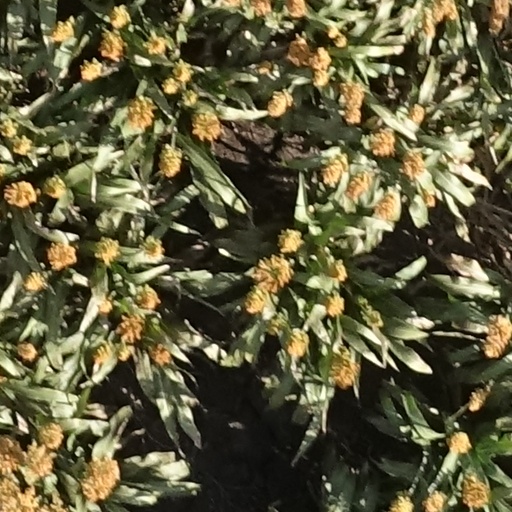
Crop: sorghum